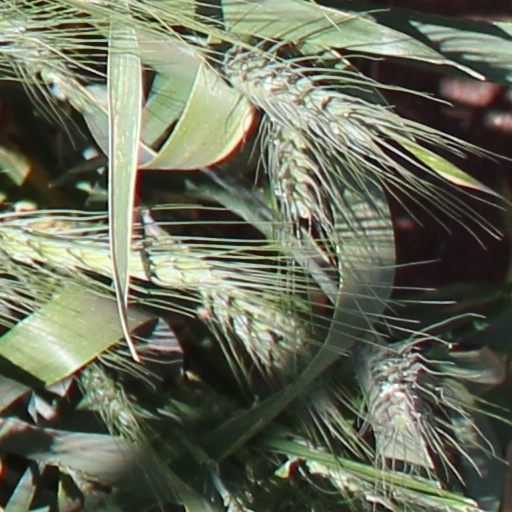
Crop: wheat